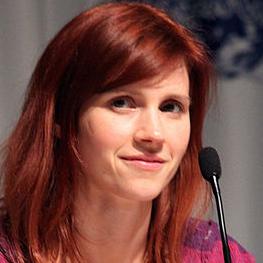
Age: 30